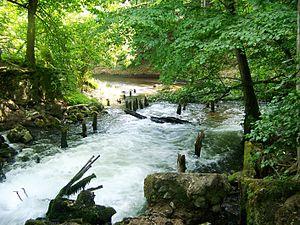
Le parc national de Drawa est une aire protégée située dans le Nord-Ouest de la Pologne. Classée parc national, elle a été créée en mai 1990 et s'étend sur 113,91 km².